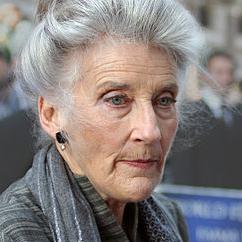
Age: 72